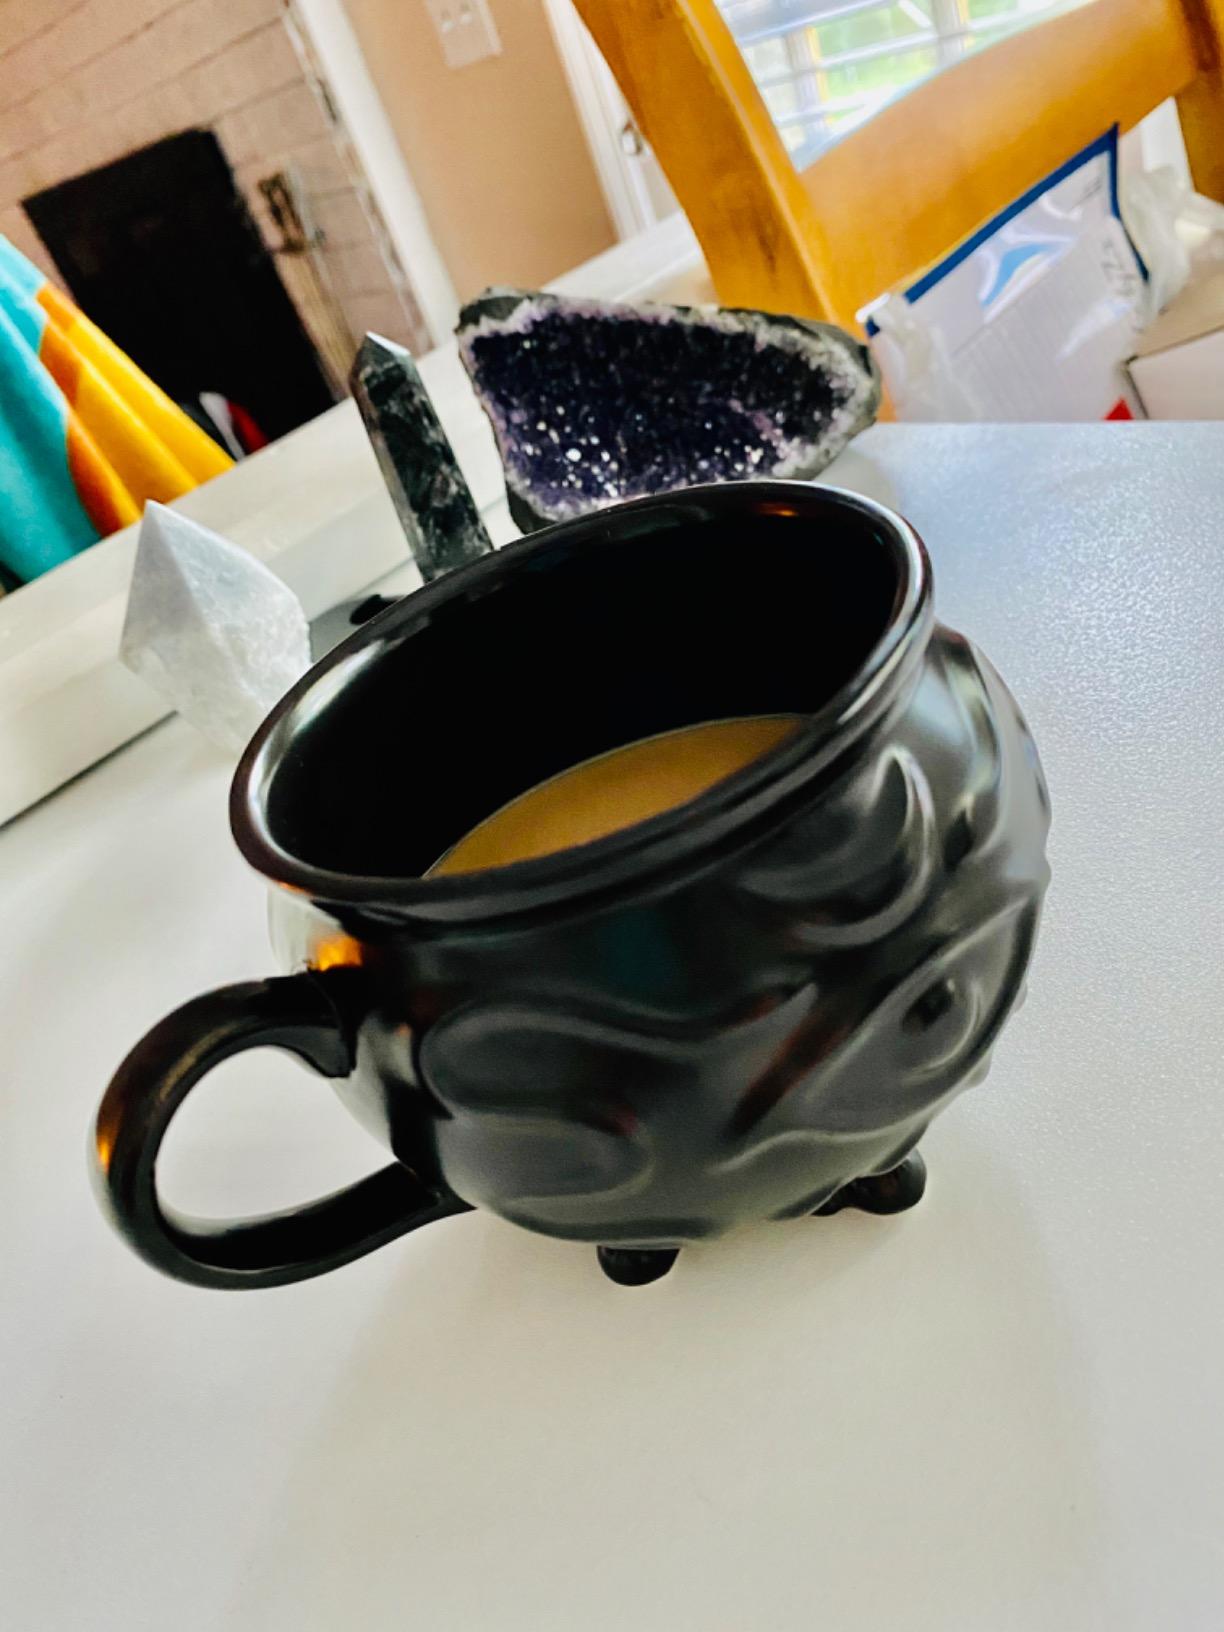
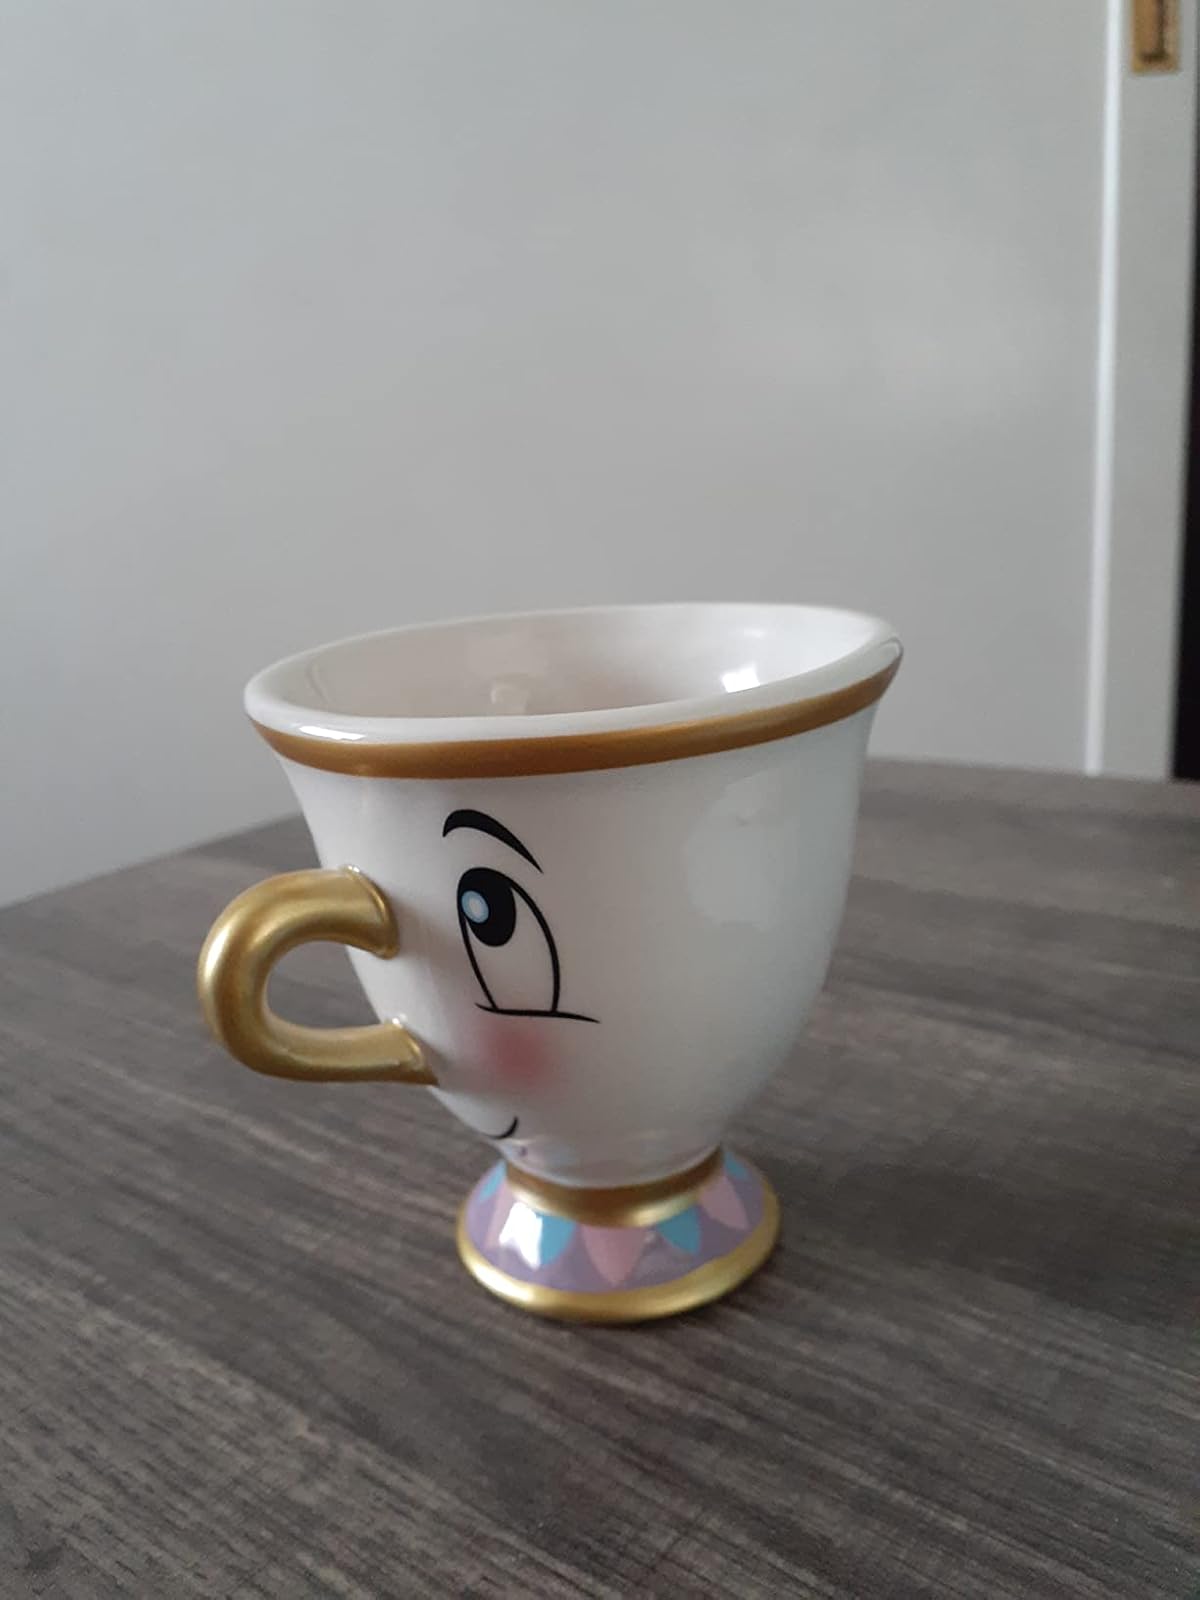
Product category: items_mug
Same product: no